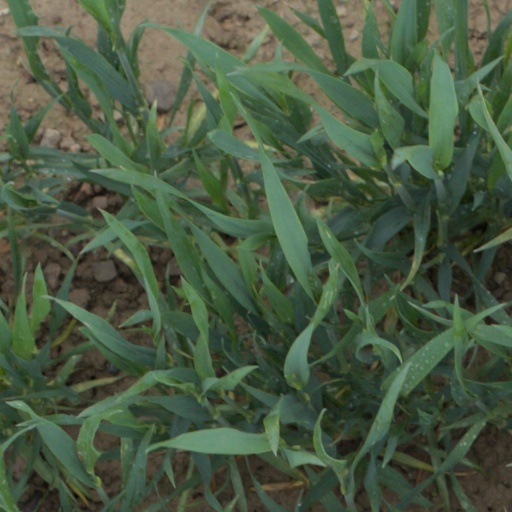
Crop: wheat